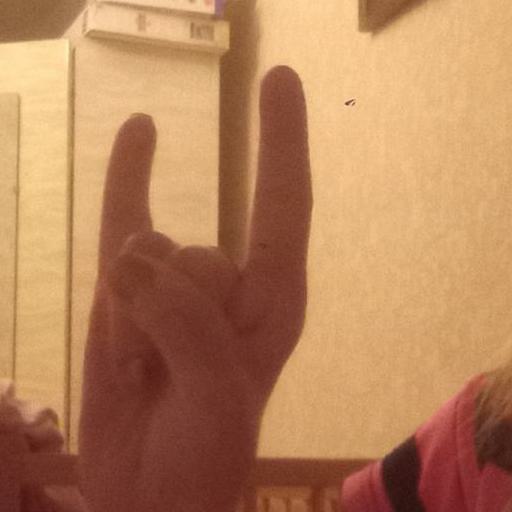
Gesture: rock